Jack McKay (footballer, born 1996)

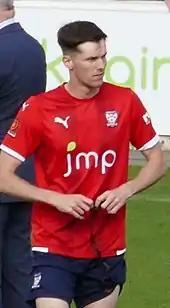
McKay with York City in 2022

On 26 June 2019, following a loan spell, McKay made his move to Chesterfield permanent, signing a two-year contract. On 2 January 2021, McKay joined National League North side Blyth Spartans on a one-month loan deal. On 9 February 2021, McKay returned to former loan club Airdrieonians on loan having failed to make a single appearance for Blyth due to Covid and subsequently departed Airdrieonians in May 2021.